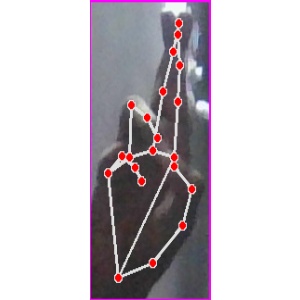
अक्षर: र